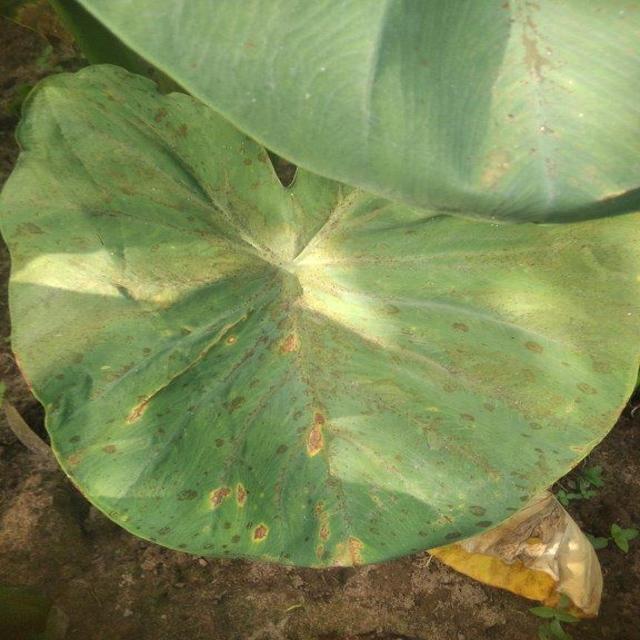
Label: Mid_Blight